Ludmilla (singer)

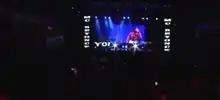
Ludmilla as MC Beyoncé in concert in 2013

Ludmilla began posting videos on YouTube singing, until one day she was asked to sing and rap by a DJ at a party. The performance was well received.